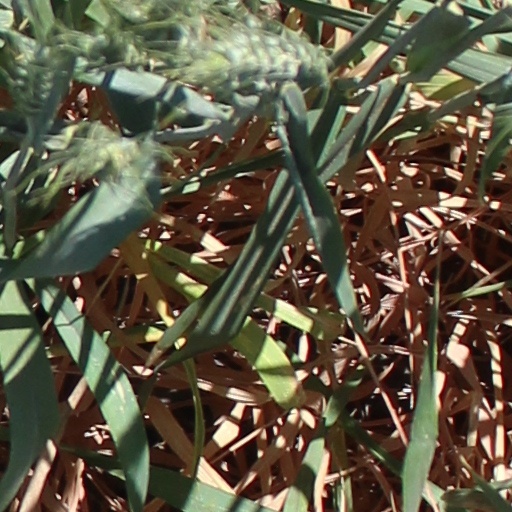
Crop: wheat